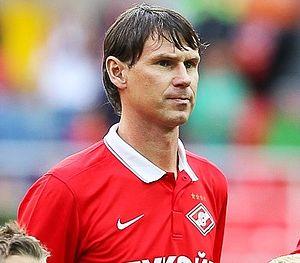
Egor Ilitch Titov est un footballeur russe né le 29 mai 1976 à Moscou, en RSFS de Russie.